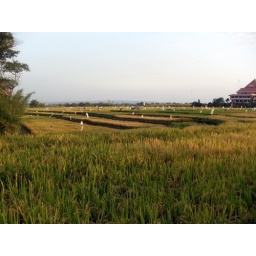
paddy field around the ITN building